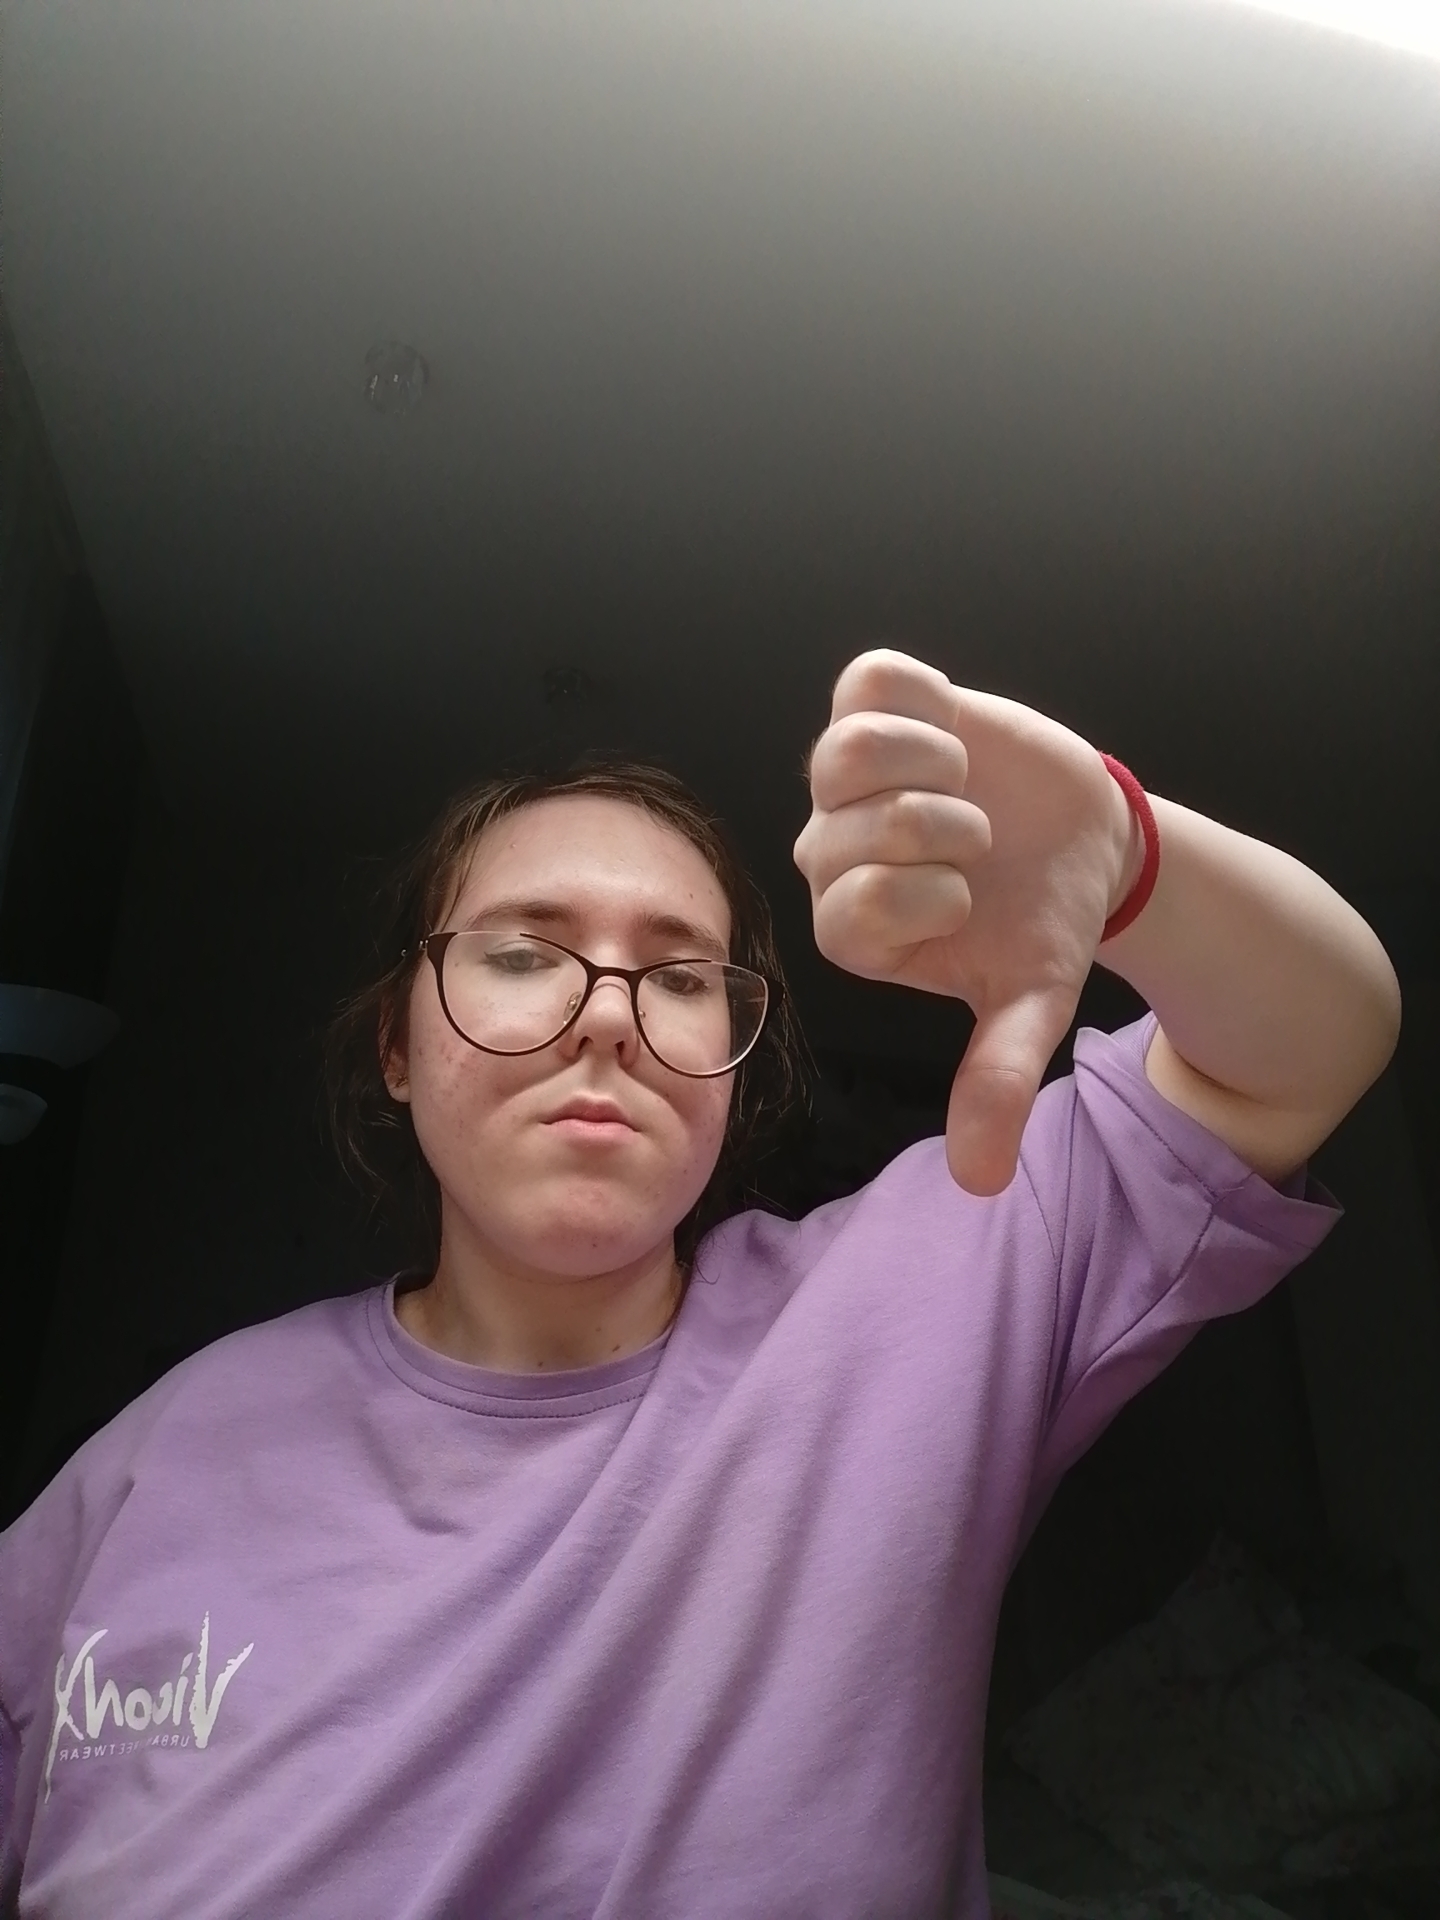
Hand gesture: dislike